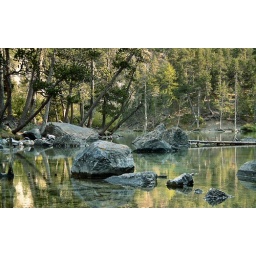
Rochers du lac vert / Rocks in green lake